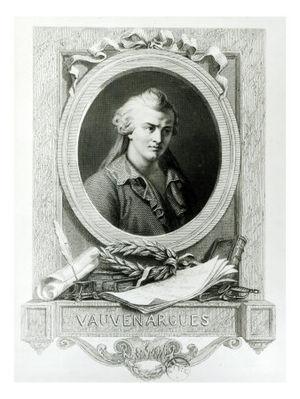
Vauvenargues est une commune française, située dans le département des Bouches-du-Rhône en région Provence-Alpes-Côte d'Azur.
Luc de Clapiers, marquis de Vauvenargues, né le 5 août 1715 à Aix-en-Provence et mort le 28 mai 1747 à Paris, est un écrivain français, moraliste et aphoriste.